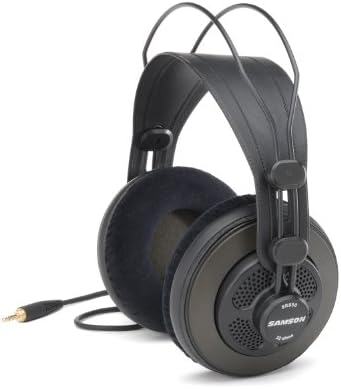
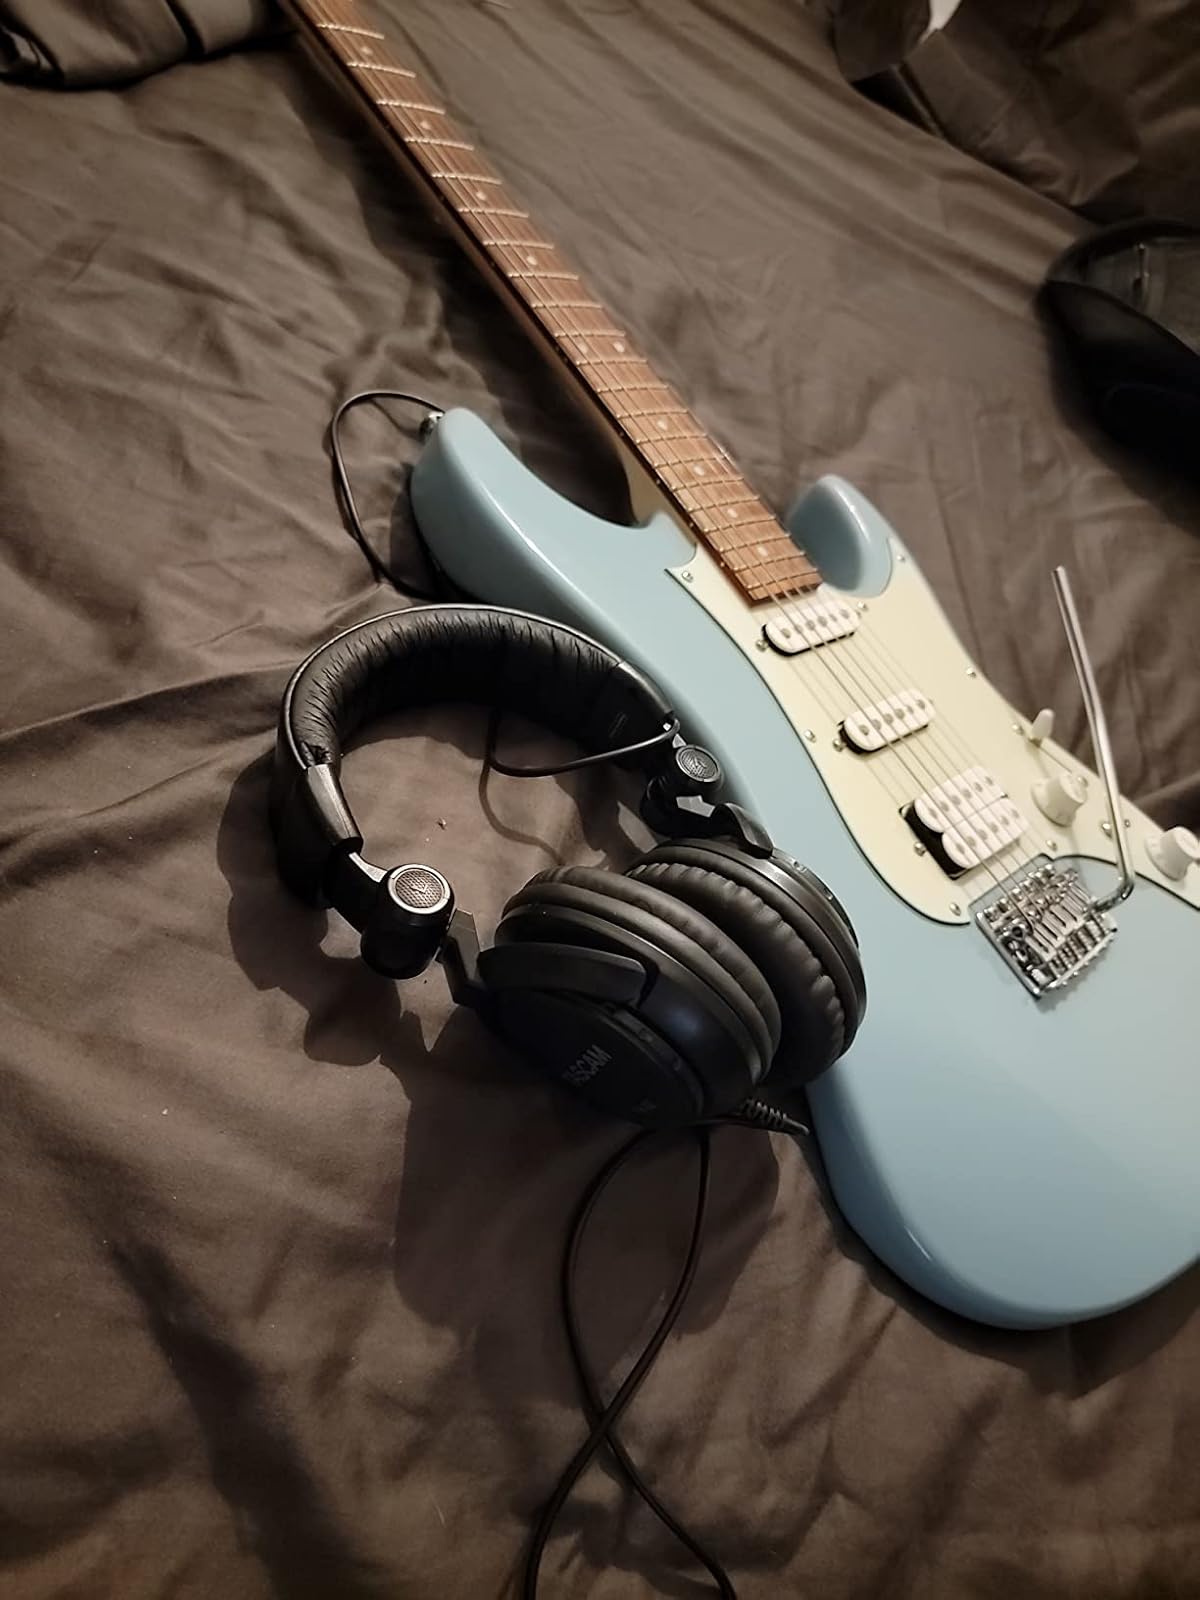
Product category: headphones
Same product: no